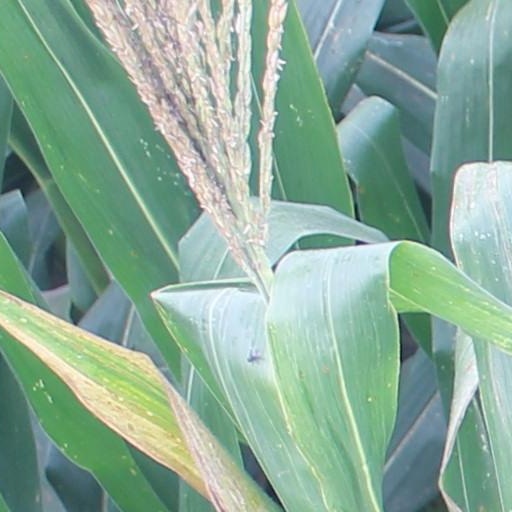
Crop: maize; corn